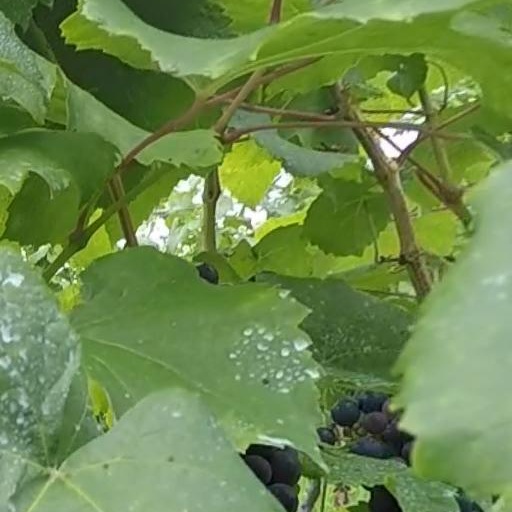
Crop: grape